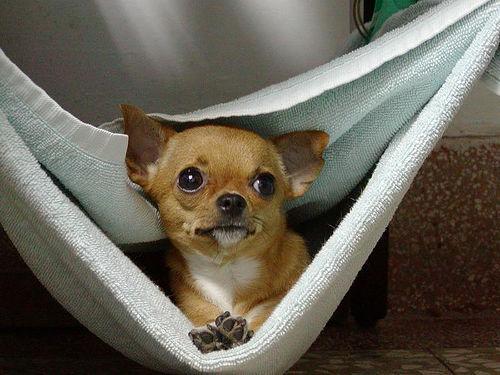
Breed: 420-n000124-Chihuahua